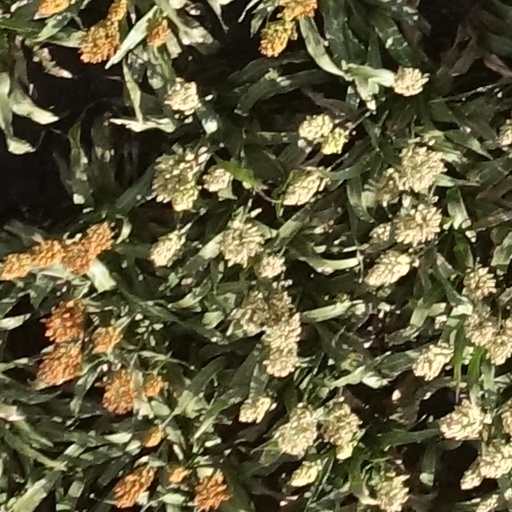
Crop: sorghum